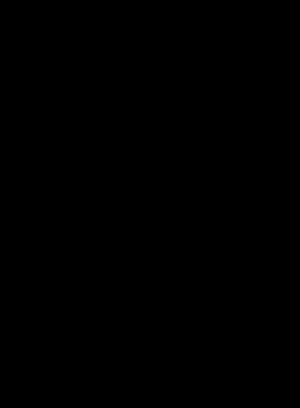
En physique, le terme système a une signification technique au sens où il est identifié à une partie de l'univers physique choisi pour l'analyse. Toute chose en dehors du système est appelée environnement et n'est pas pris en compte dans l'analyse excepté pour son influence sur le système. La séparation système/environnement est arbitraire et est généralement faite de façon à simplifier au mieux l'analyse. Un système est dit isolé s'il ne peut échanger ni énergie ni matière avec l'extérieur, fermé s'il peut échanger de l'énergie avec l'extérieur et ouvert s'il peut échanger de la matière et de l'énergie avec l'extérieur.
Une carte météorologique est une carte géographique sur laquelle les données de certains paramètres météorologiques sont pointées et analysées pour donner une représentation de l'état de l'atmosphère à un temps précis. Il en existe deux types : carte du temps présent, où les informations des stations météorologiques de surface ou des radiosondages sont inscrites, et cartes de prévision météorologique, où ces mêmes paramètres sont tracés pour un temps futur.